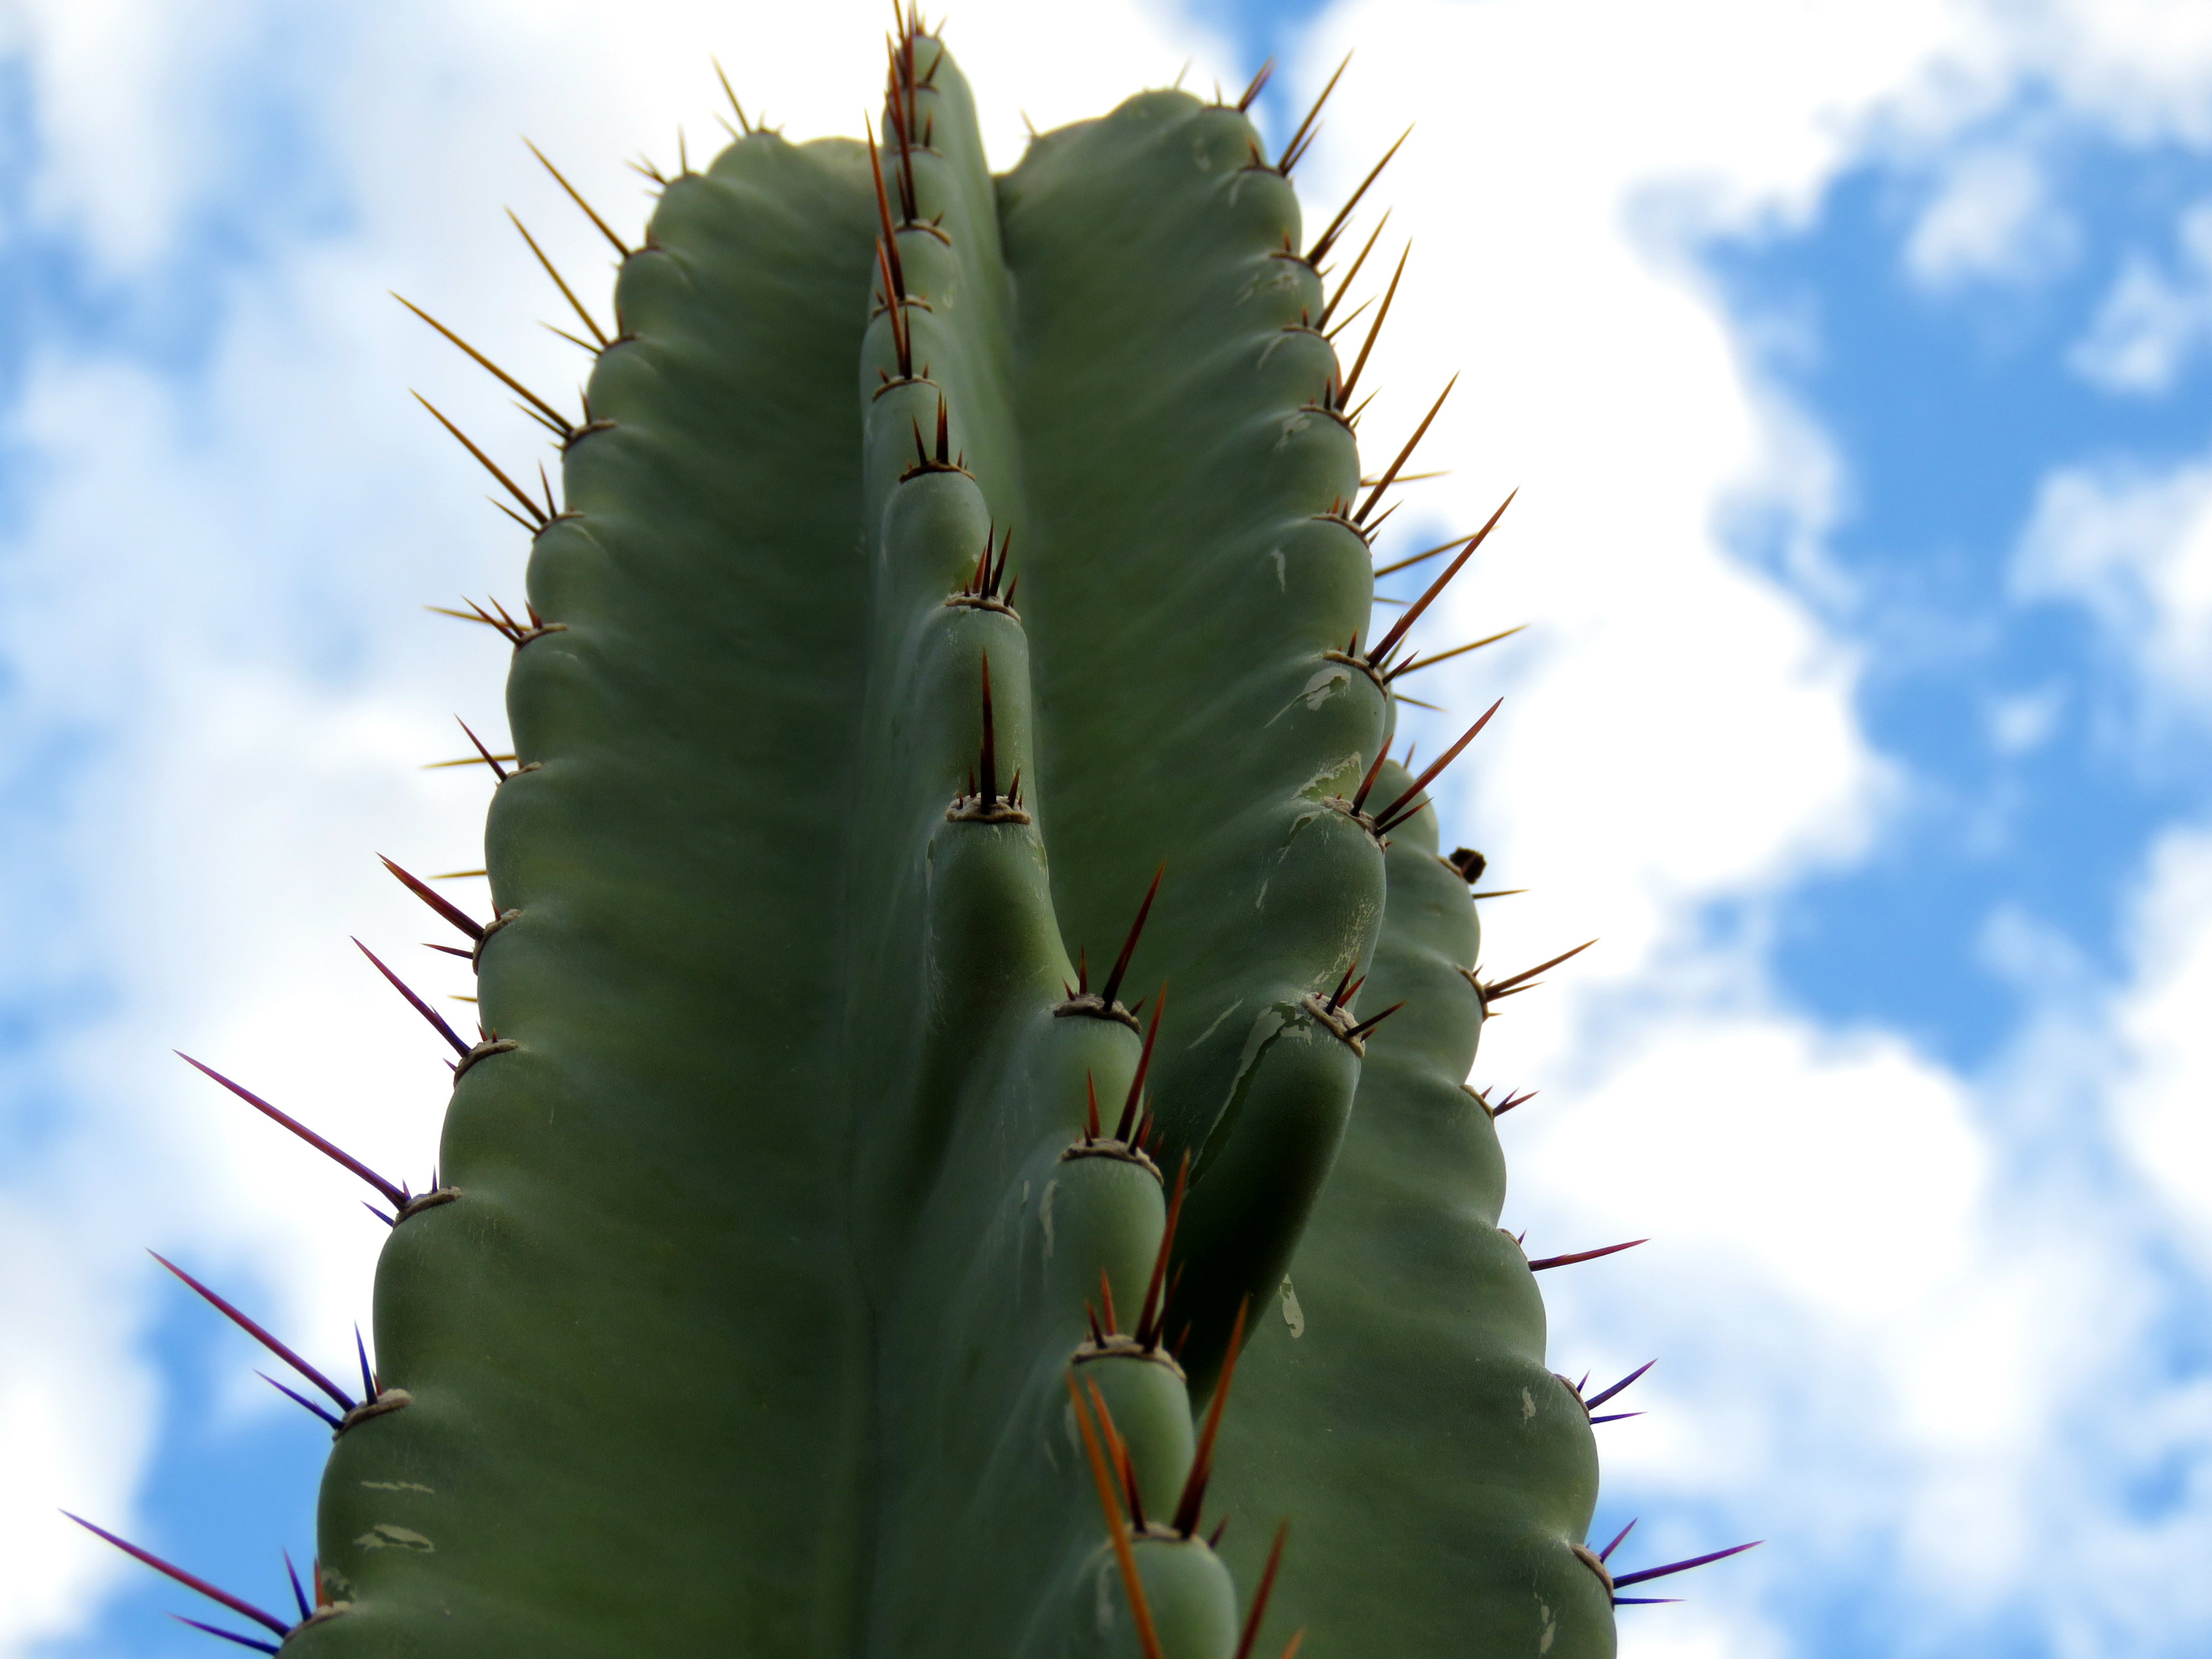
cactus, plant, sky, desert, flower, botany, flora, clouds, flowering plant, plant stem, land plant, thorns spines and prickles, hedgehog cactus, nopal, acanthocereus tetragonus, san pedro cactus, hildmann's cereus